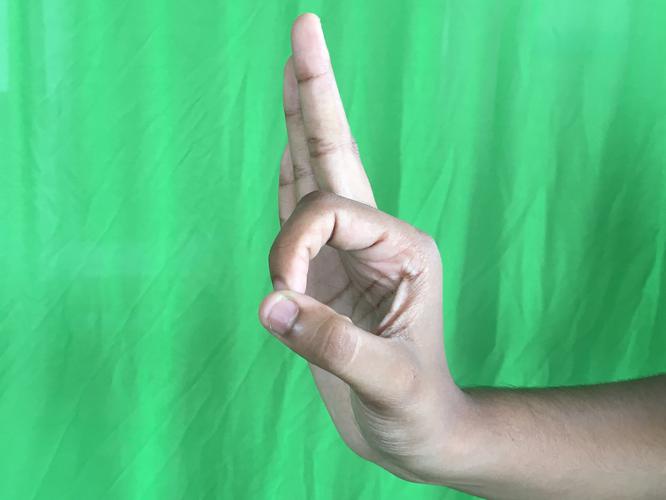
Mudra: Aralam
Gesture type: single_hand